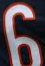
Number: 6